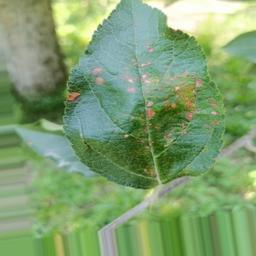
Label: Alternaria